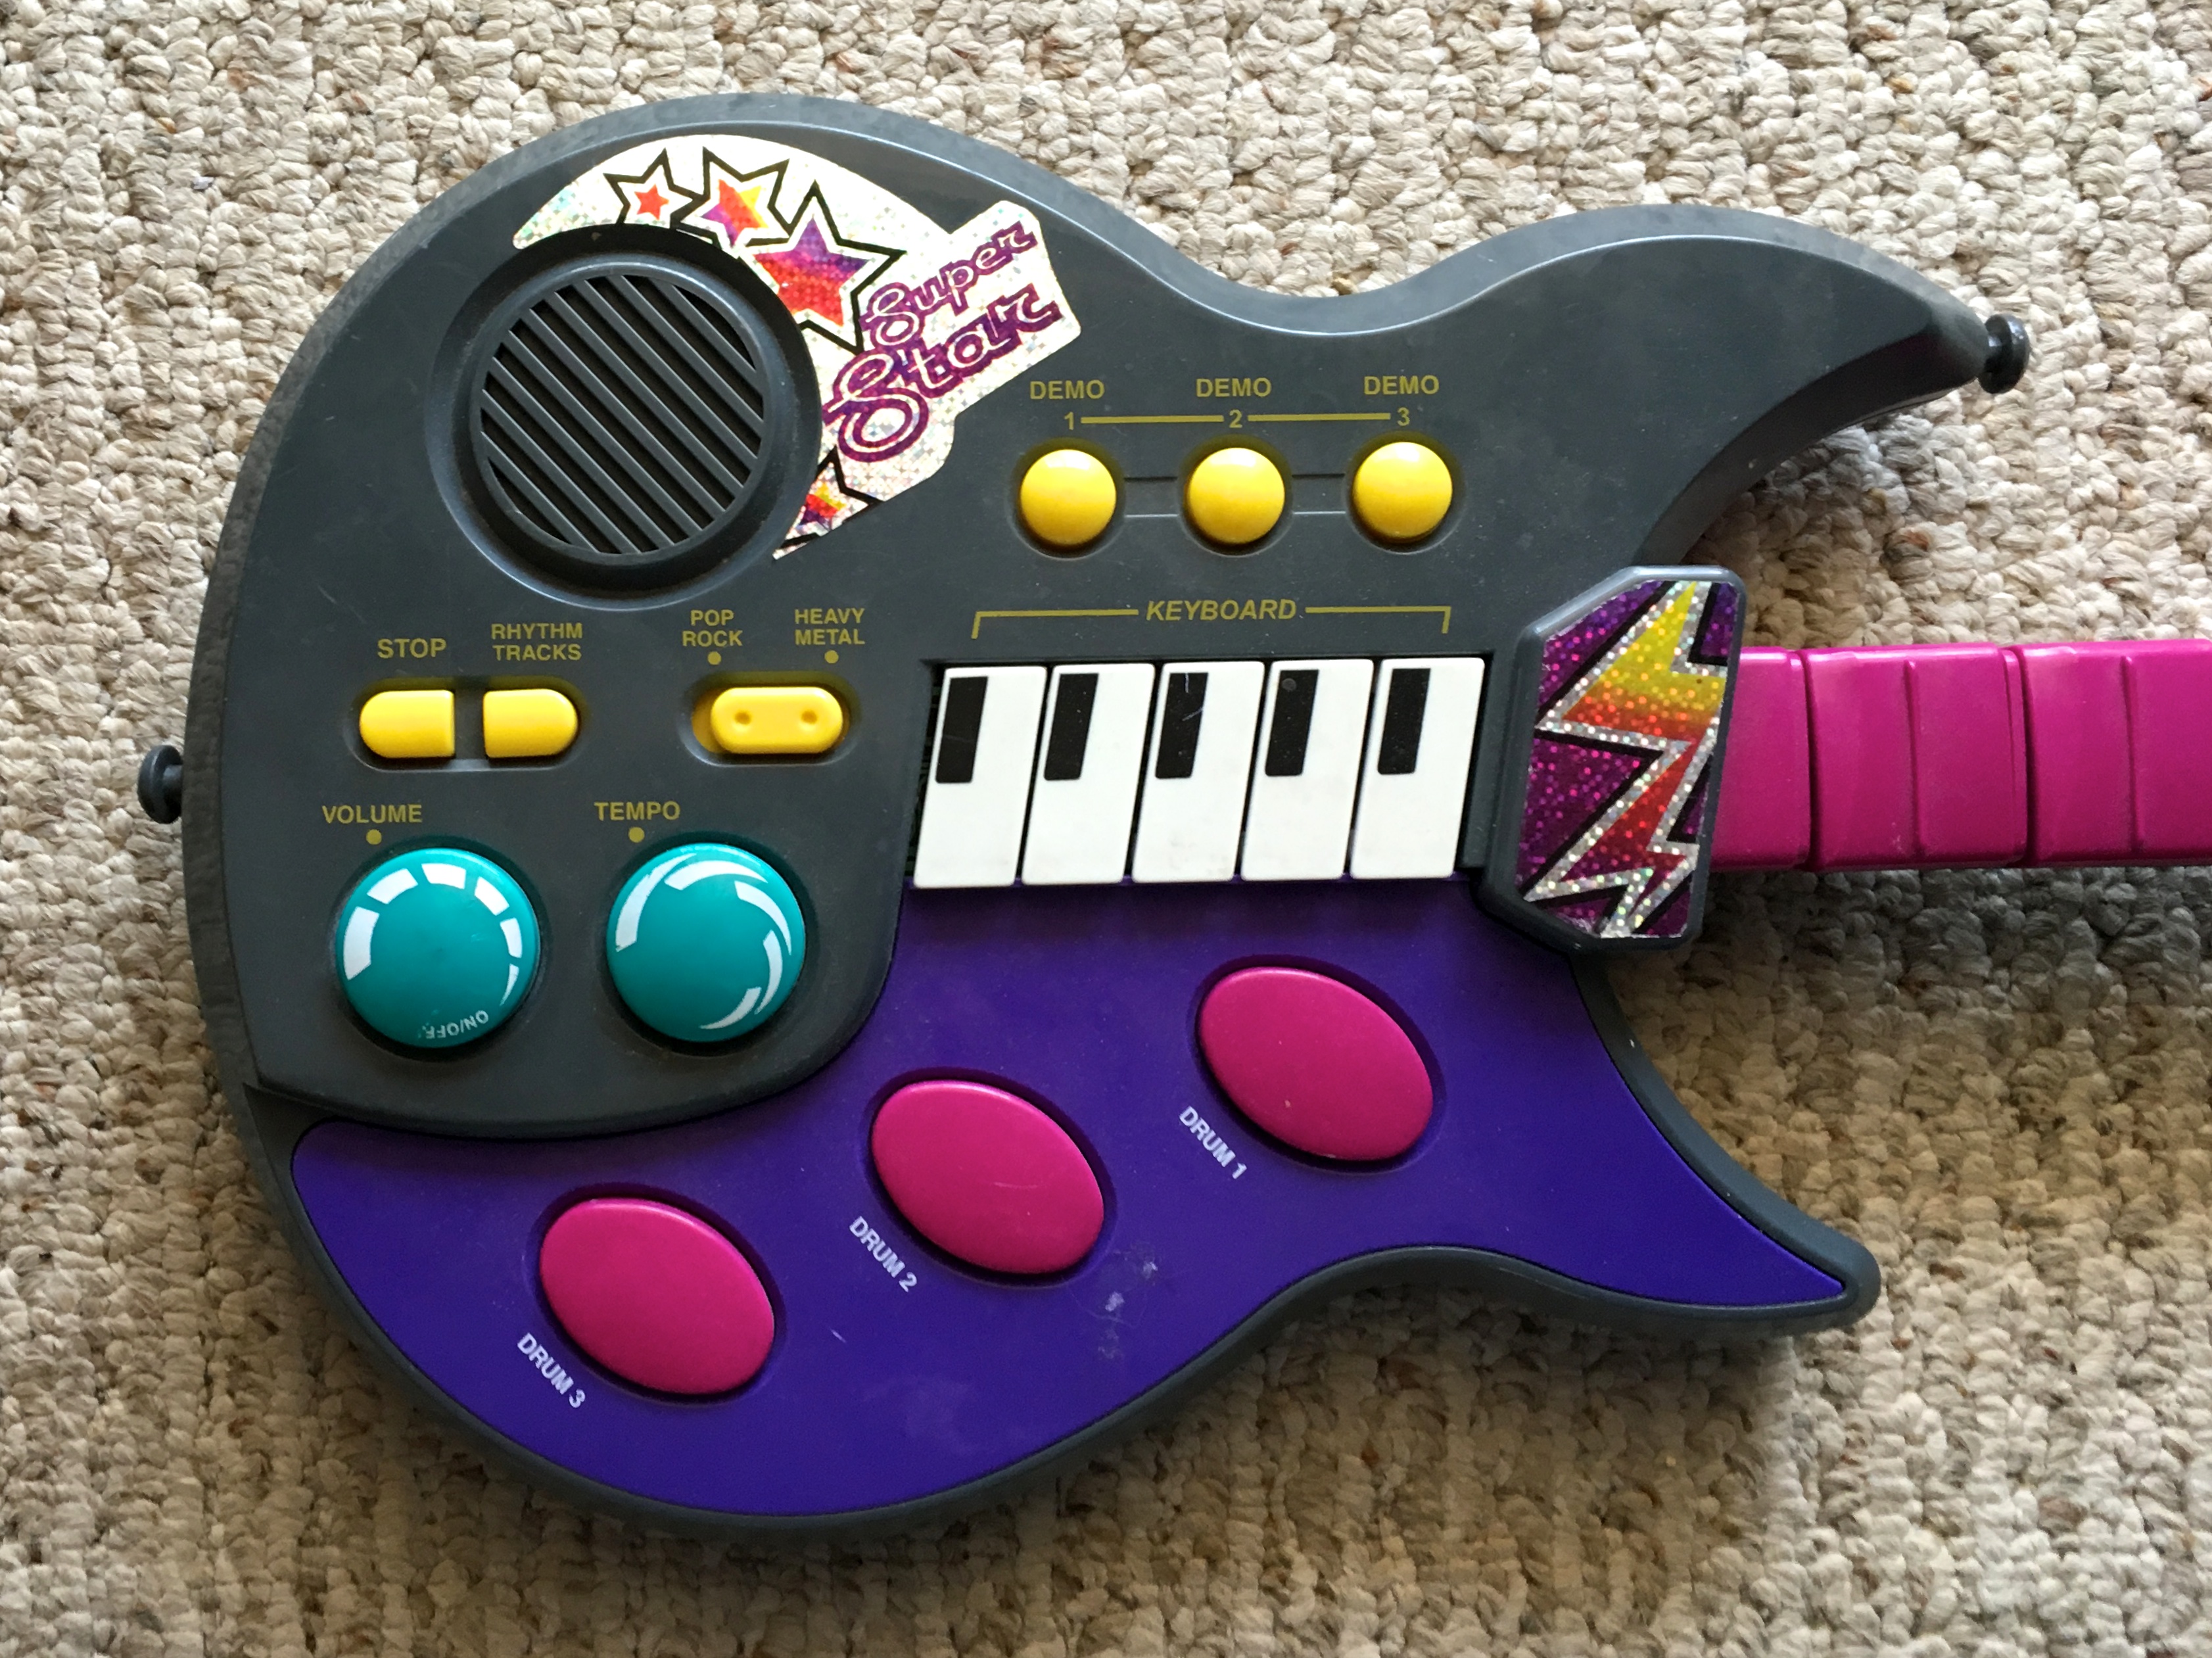
technology, play, guitar, gadget, toy, game controller, electronic device